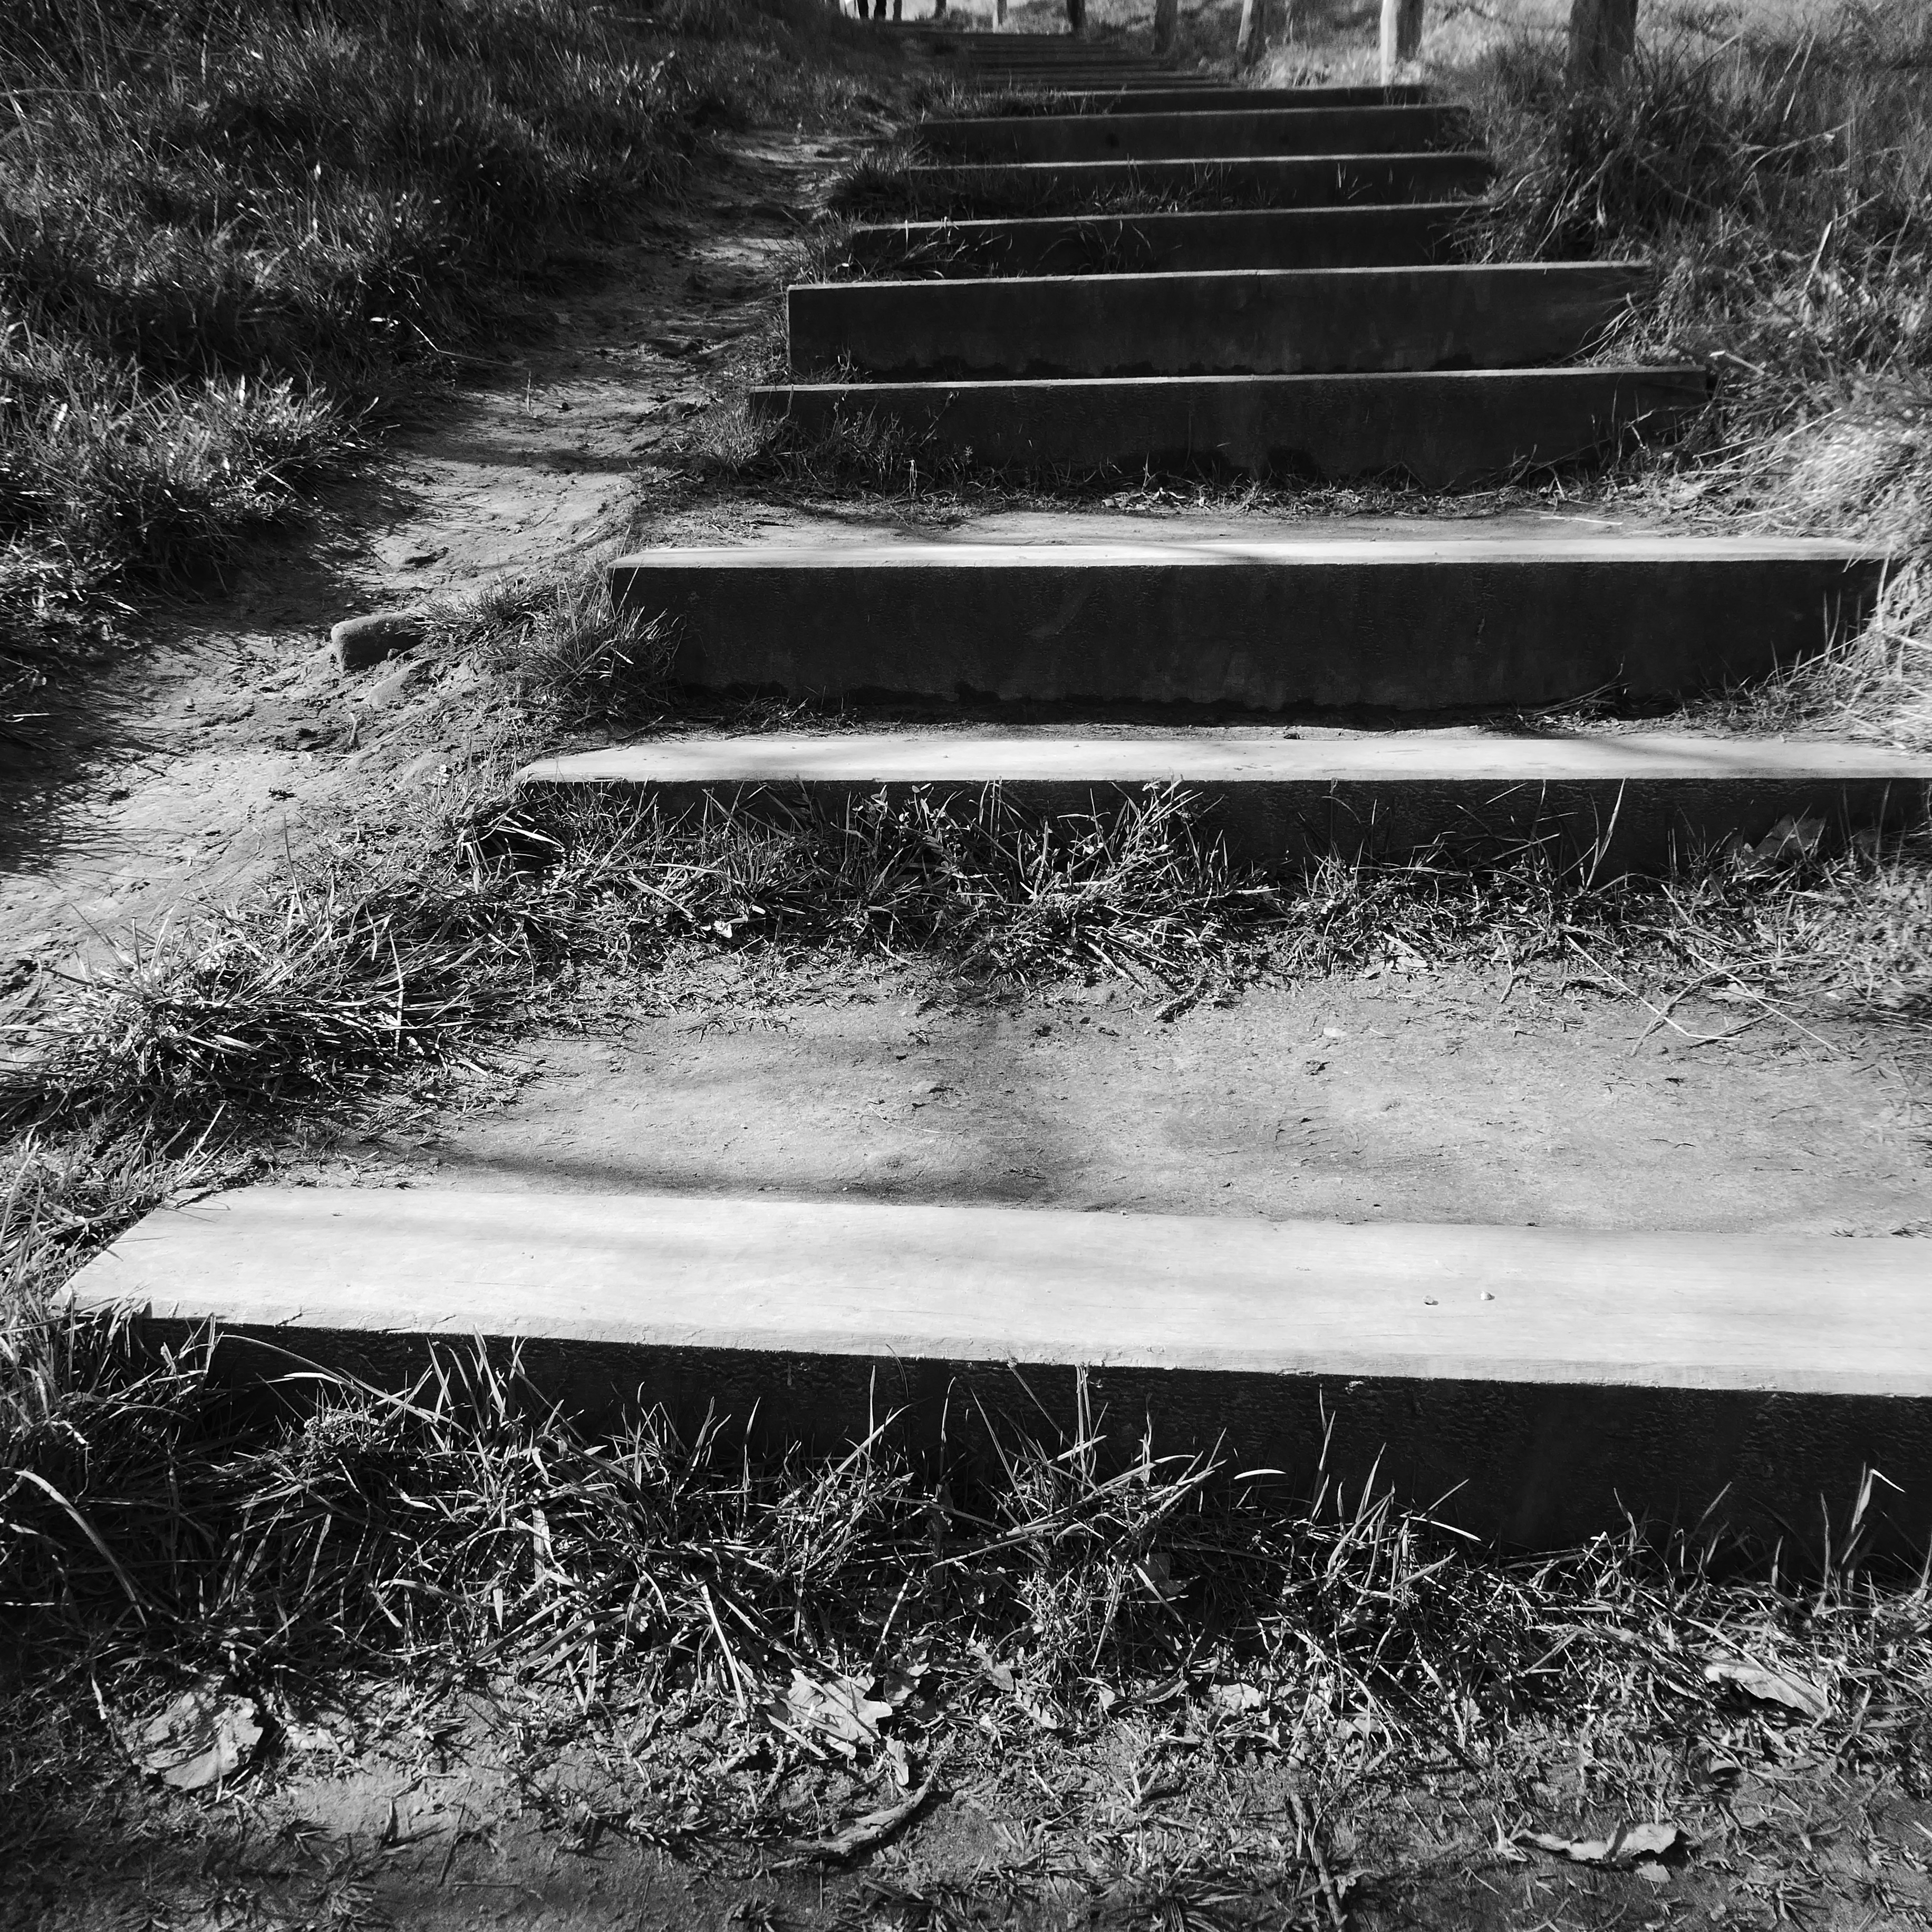
tree, nature, black and white, wood, track, white, photography, reflection, darkness, black, monochrome, stairs, shape, upward, gradually, monochrome photography